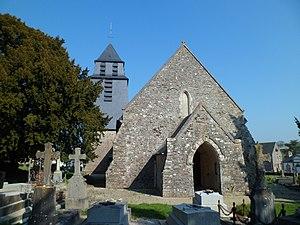
Église Saint-Rémy de fr:Quibou
Quibou est une commune française, située dans le département de la Manche en région Normandie, peuplée de 914 habitants.